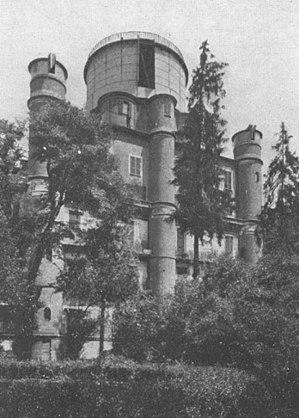
Coupole de l'observatoire astronomique de Brera, Milan, Italie, au Palazzo di Brera.
L'observatoire astronomique de Brera, également désigné sous son acronyme INAF-OAB est un important institut de recherche astronomique situé à Milan en Italie dont l'activité porte en particulier sur l'astronomie des hautes énergies et la réalisation d'instrumentation astronomique spatiale et terrestre.
Barnaba Oriani est un prêtre catholique barnabite, scientifique et astronome italien de la fin du XVIIIᵉ et du début du XIXᵉ siècle.